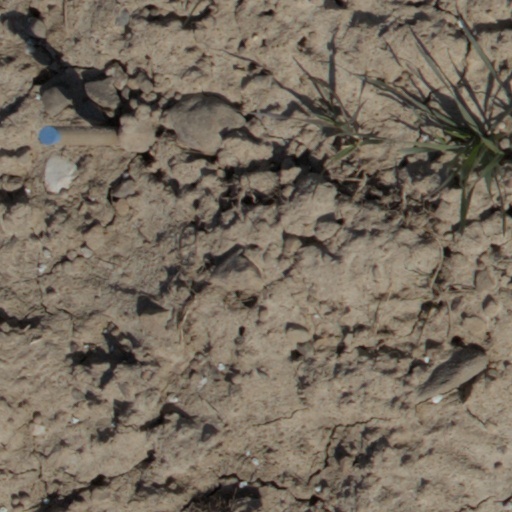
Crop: wheat